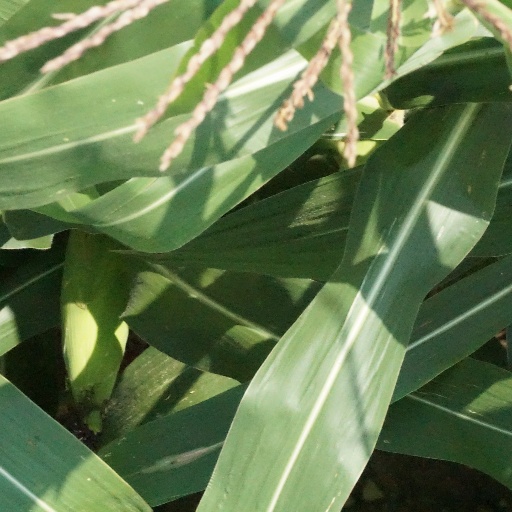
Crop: maize; corn